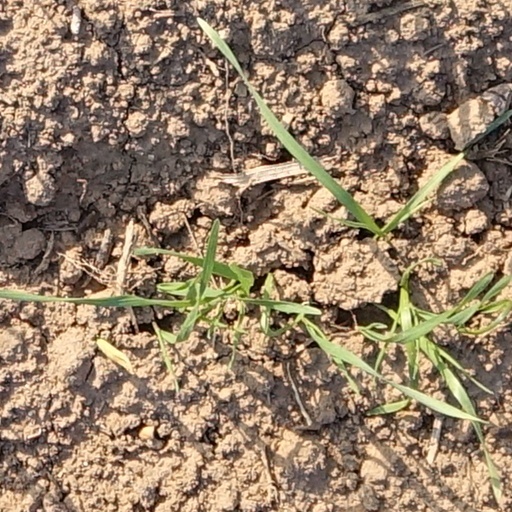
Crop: wheat